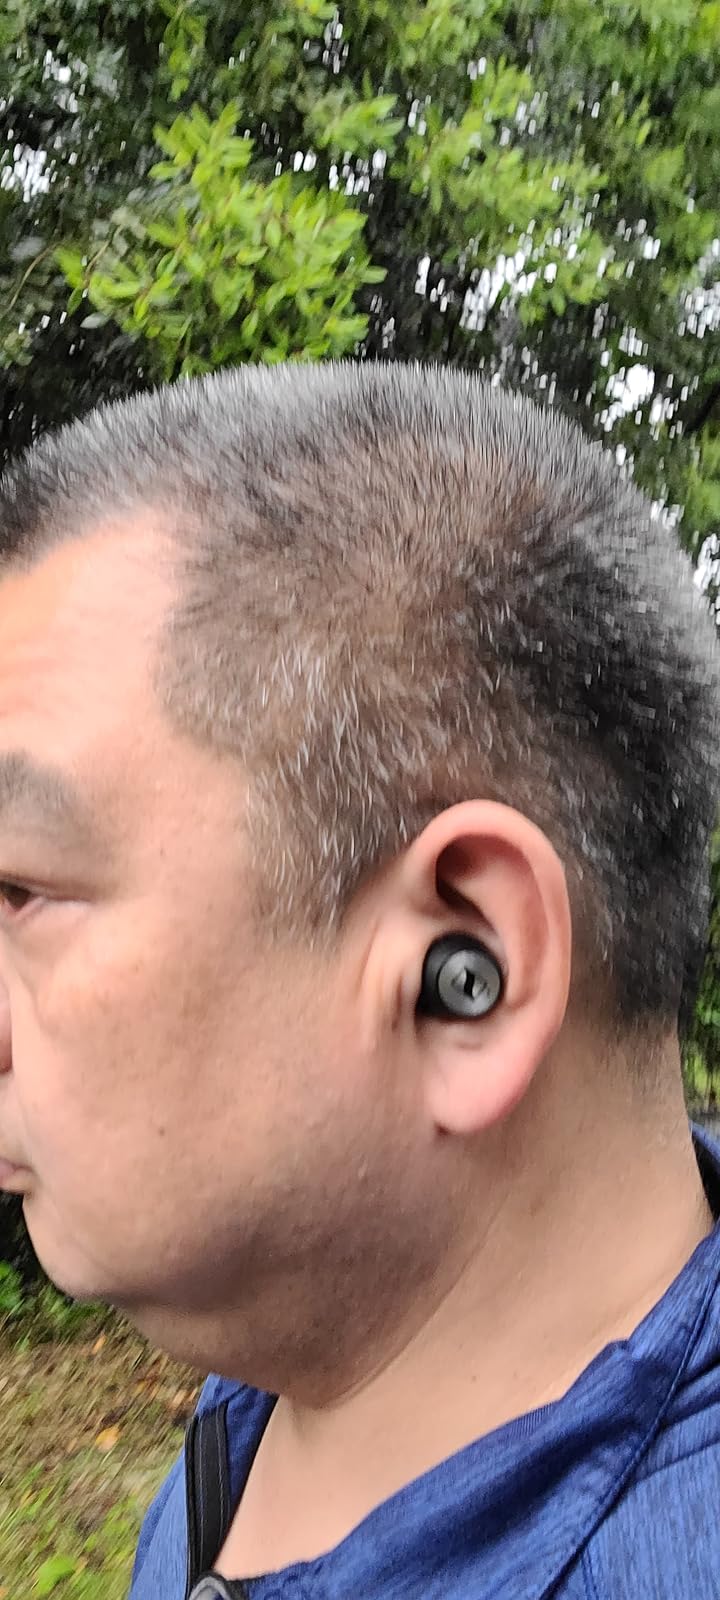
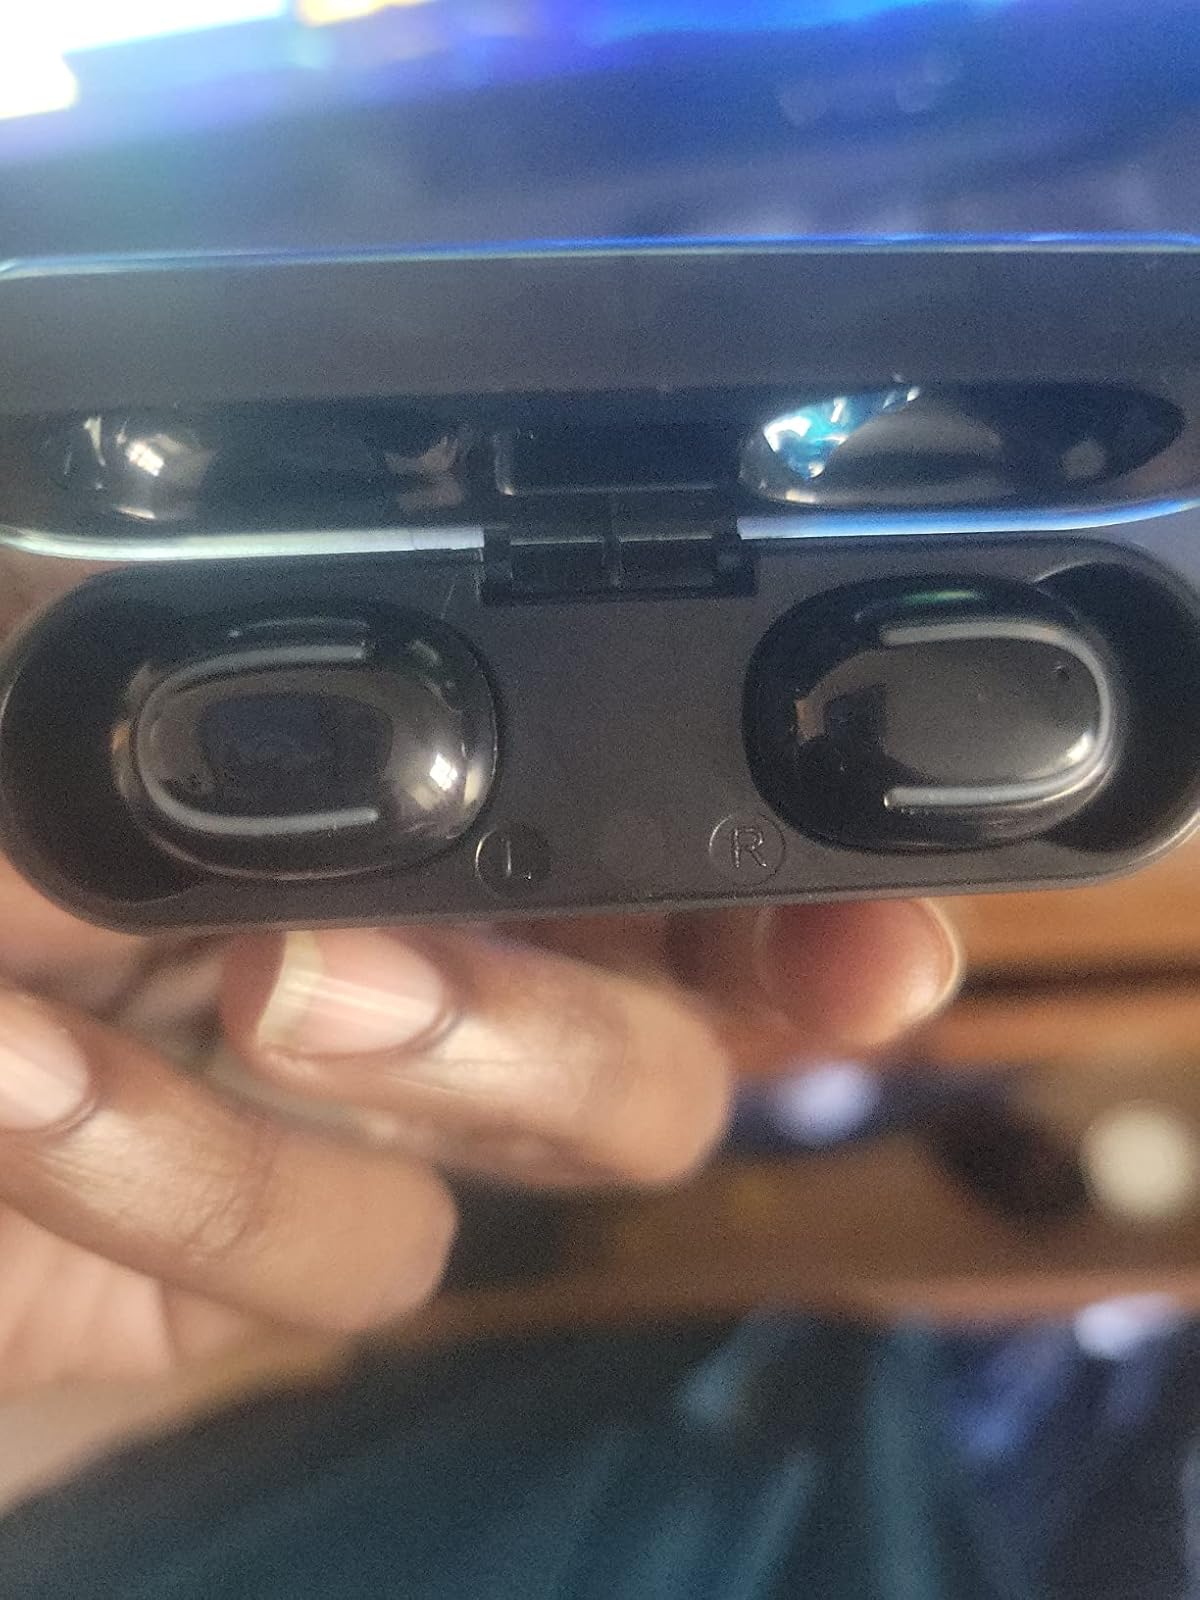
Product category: earbuds
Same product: no